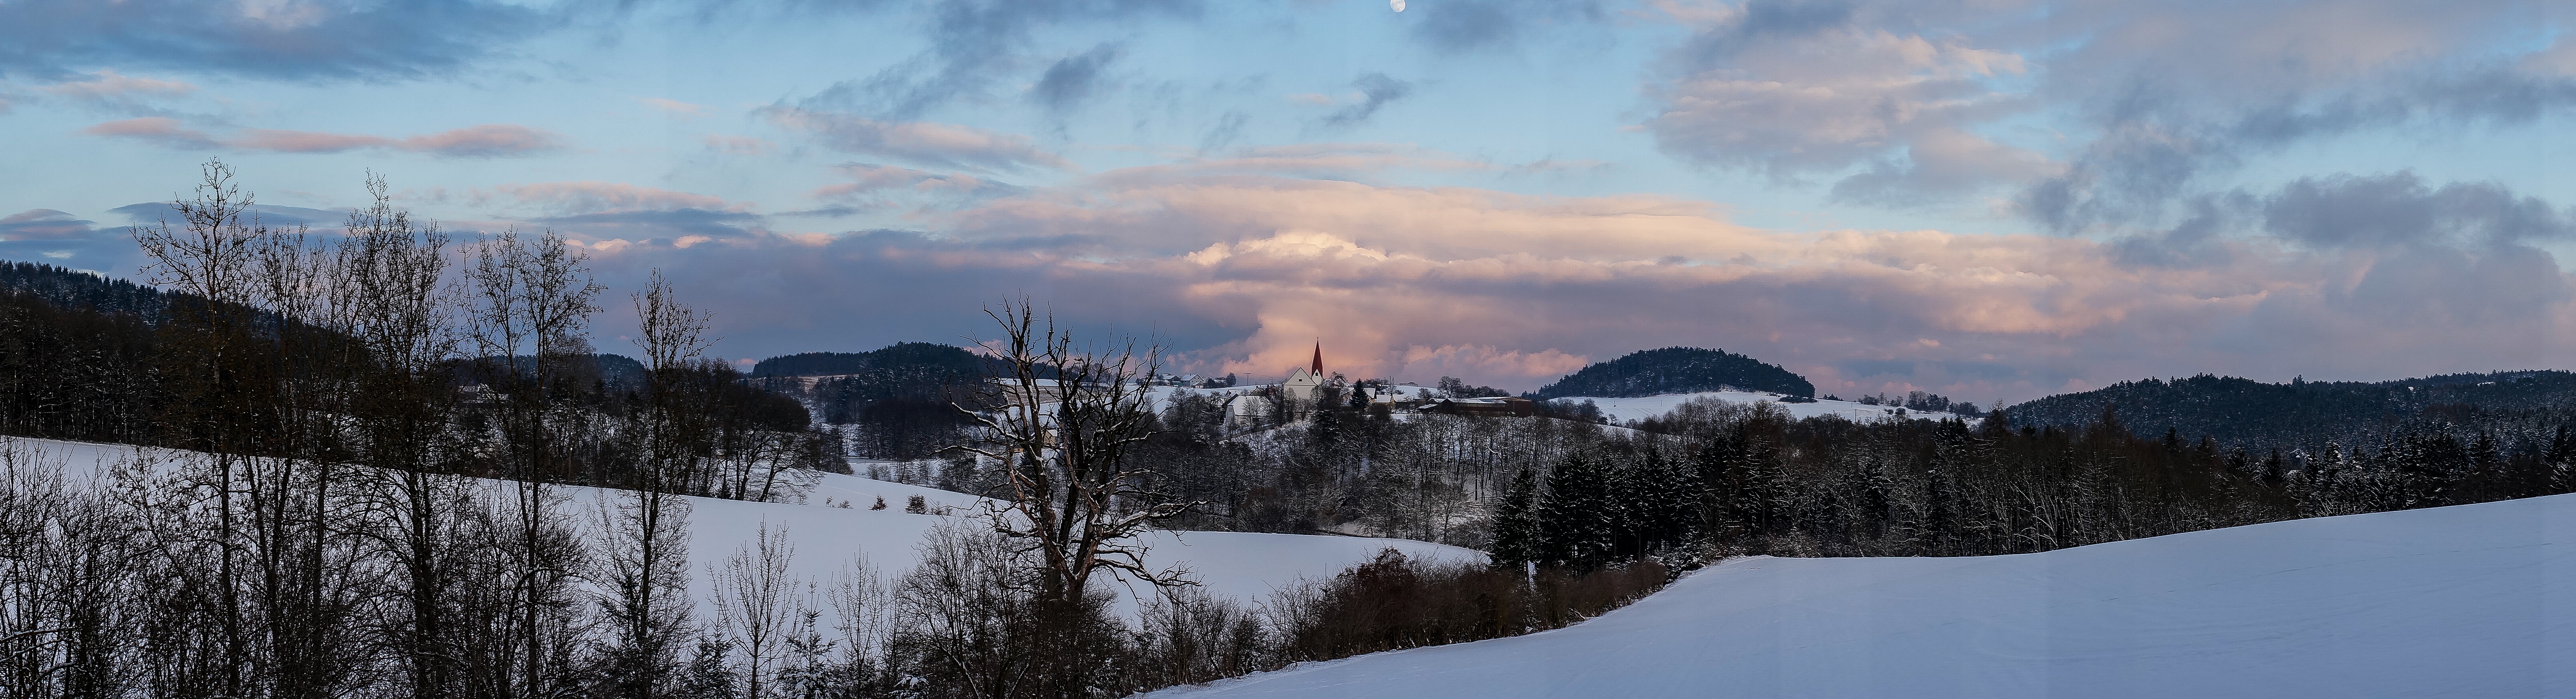
landscape, mountain, snow, winter, cloud, sky, mountain range, panorama, weather, germany, deutschland, landschaft, bayern, bavaria, schnee, wald, regensburg, bayerischer, landkreis, kirchberg, vorwald, geological phenomenon